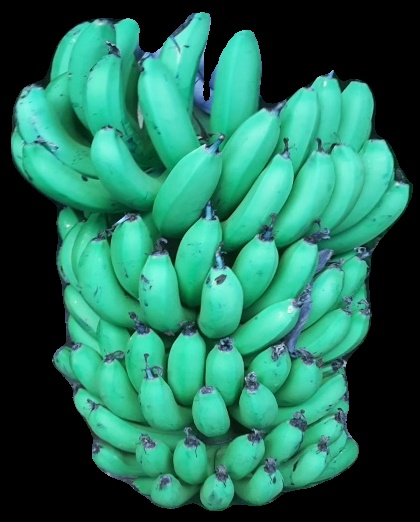
Variety: pachbale
Grade: grade1